Joy of Man's Desiring (film)

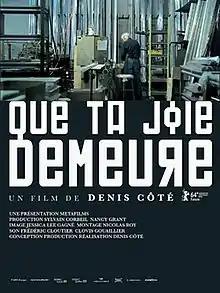
Film poster

Joy of Man's Desiring is a Canadian docudrama film, directed by Denis Côté and released in 2014. The film explores people's relationship with work, through a staged depiction of a group of workers interacting with each other and their workplace.